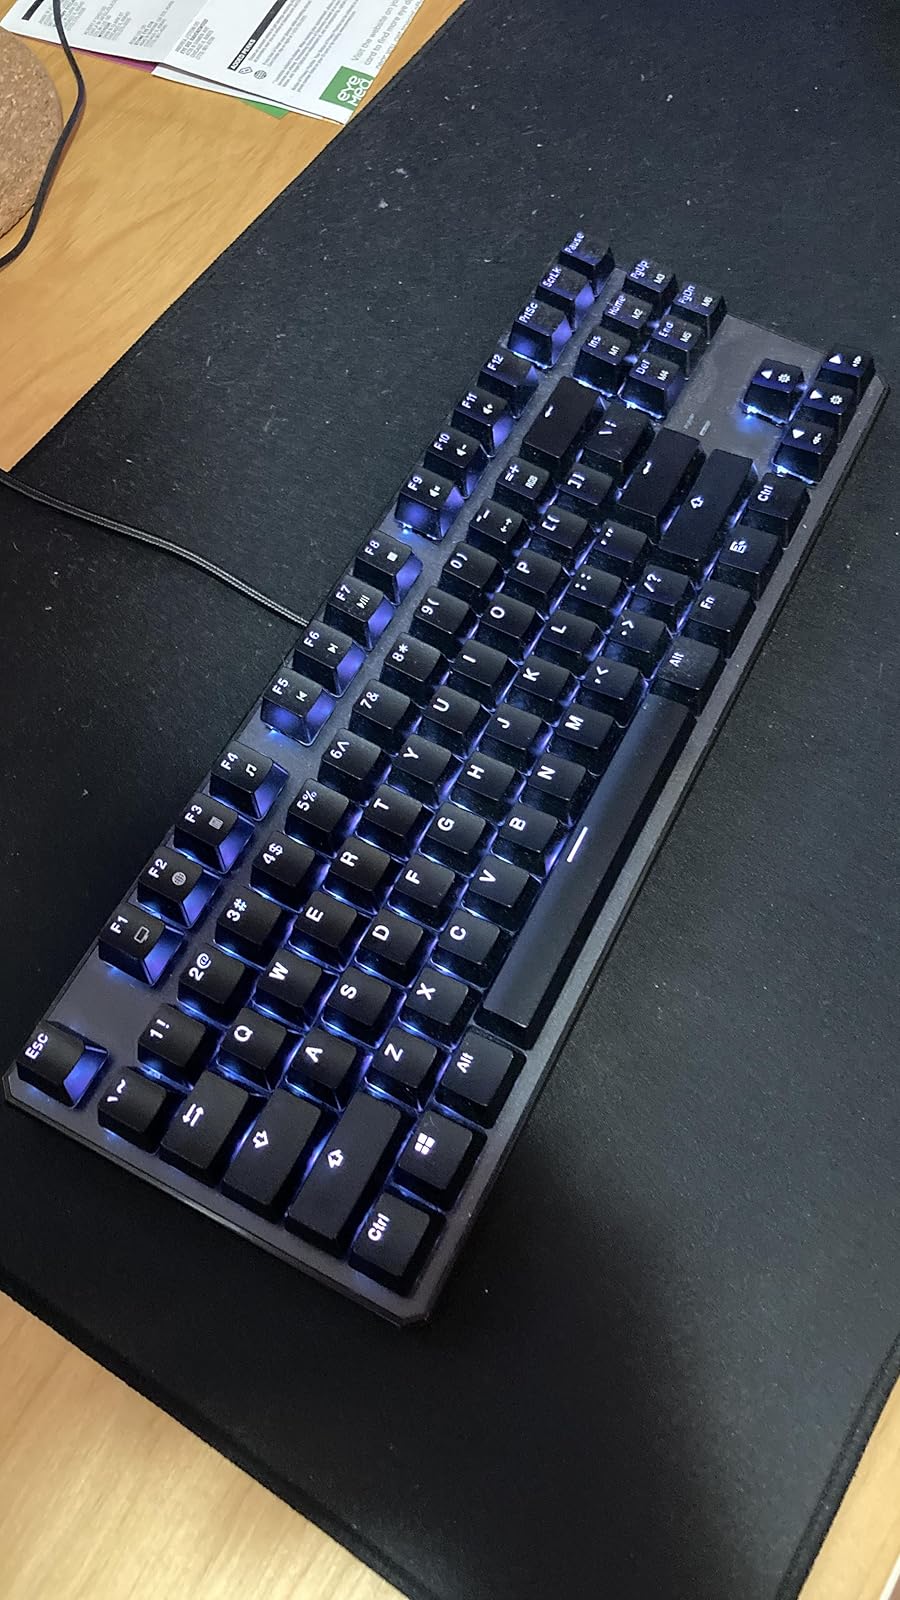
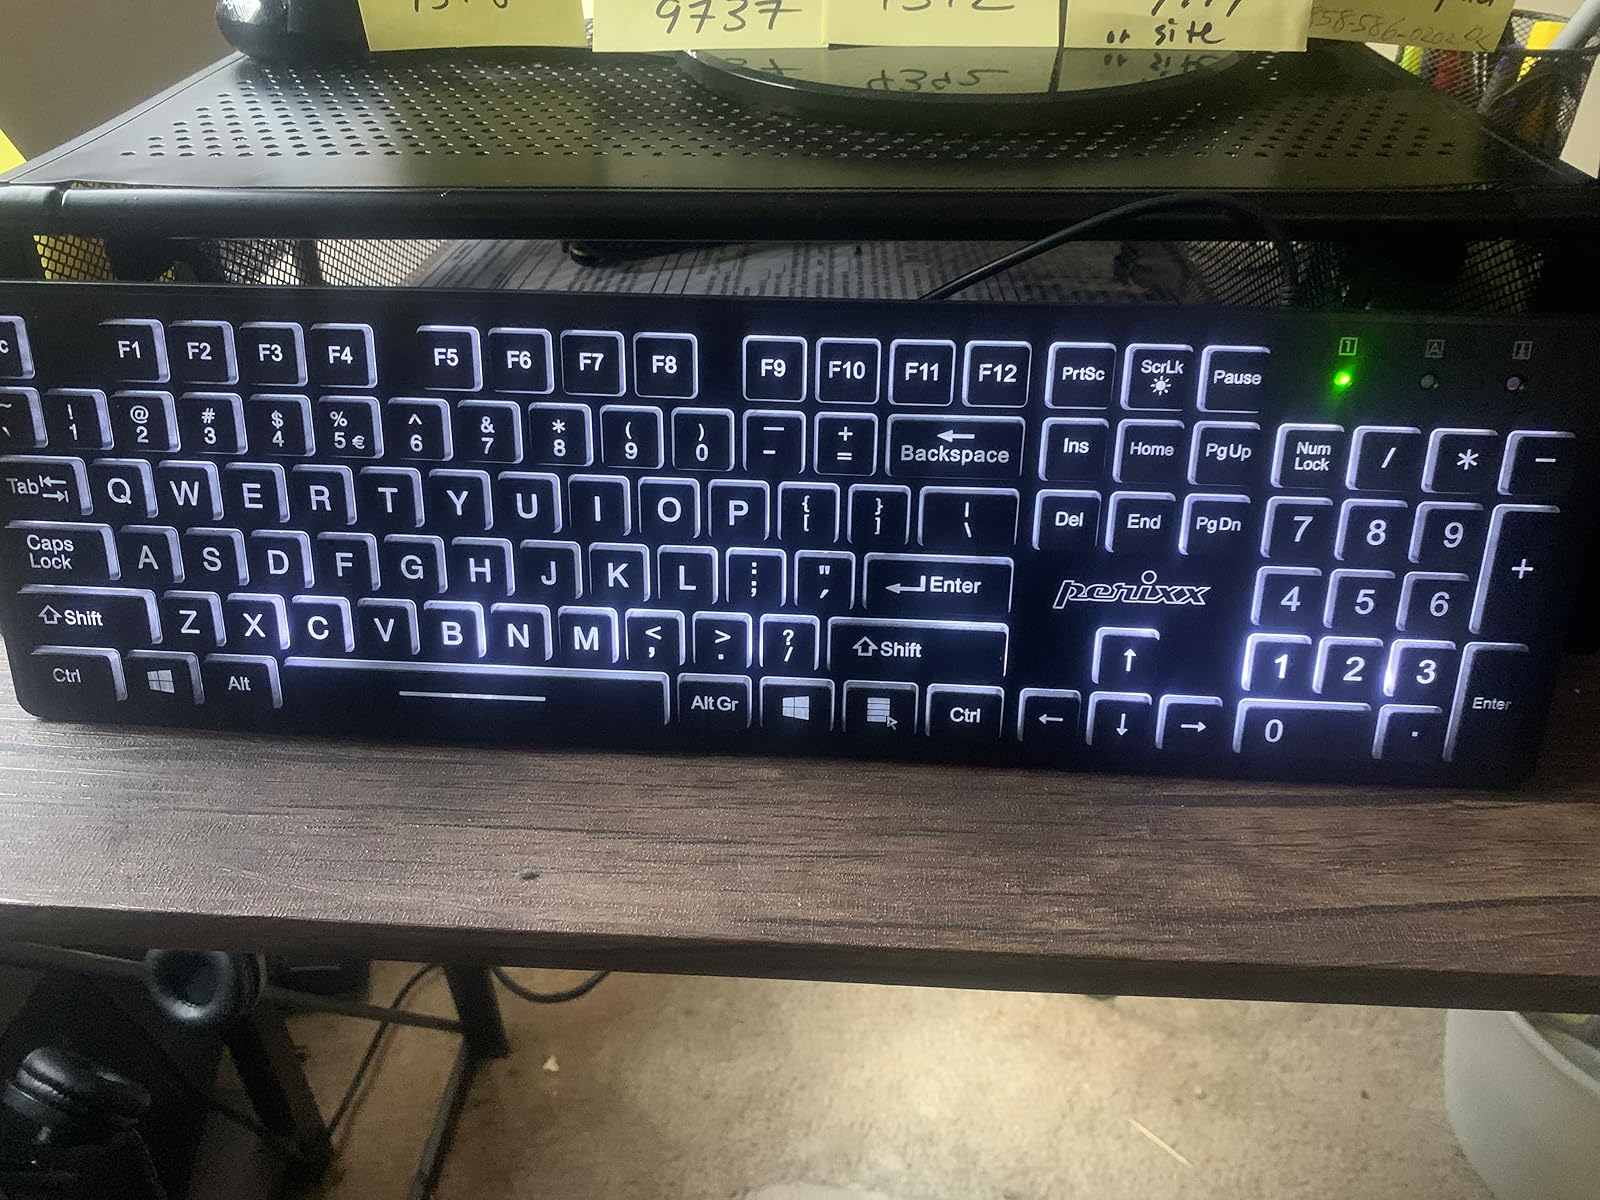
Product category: keyboard
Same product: no